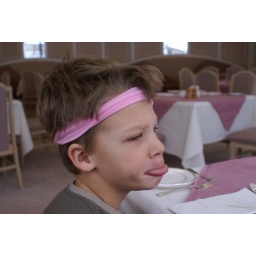
Alec (with pink Ninja headband) bummed that it's dumping out there and we have a bus leaving in 30mins